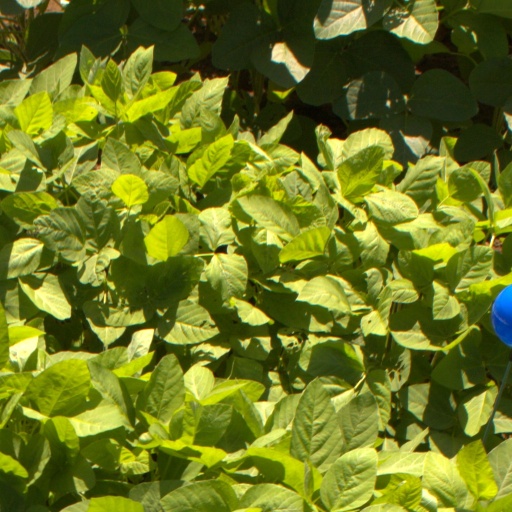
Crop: soybean